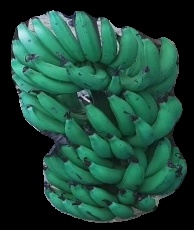
Variety: pachbale
Grade: grade3